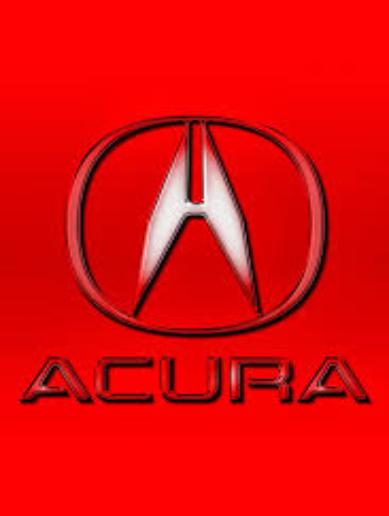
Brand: akurra
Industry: Transportation